Answer in natural language. Considering the relative positions, where is Doorway (highlighted by a blue box) with respect to black floating bed with platform base and rectangular headboard (highlighted by a green box)? Choose between the following options: right or left
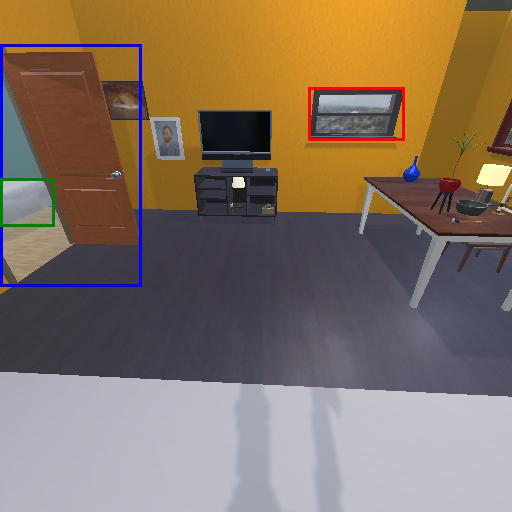
<answer>right</answer>